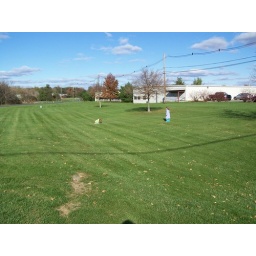
running in a field